Radio in 1920s elections

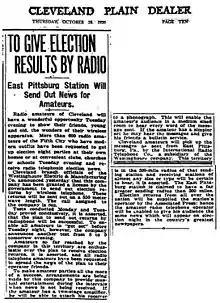
An article from the Cleveland Plain Dealer noting the use of radio in the 1920 US presidential election

Radio became an increasingly important campaign medium in elections throughout the 1920s. By the 1920s, radio broadcasting was a viable and effective tool to reach voters beyond campaign tours and rallies. However, the rise of radio technology produced fears among governments that it could be used to radicalise public opinion and so political content was sometimes restricted.